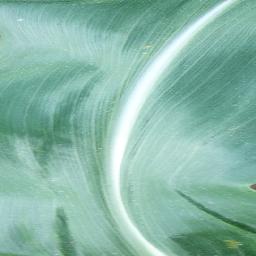
Label: Corn___healthy